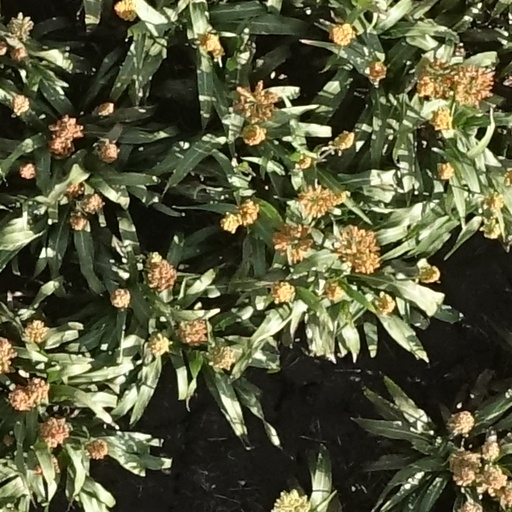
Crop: sorghum